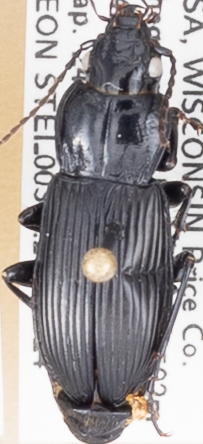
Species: Pterostichus melanarius melanarius
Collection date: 2021-08-24
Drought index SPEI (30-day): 0.578
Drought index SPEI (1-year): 0.144
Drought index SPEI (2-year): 1.242